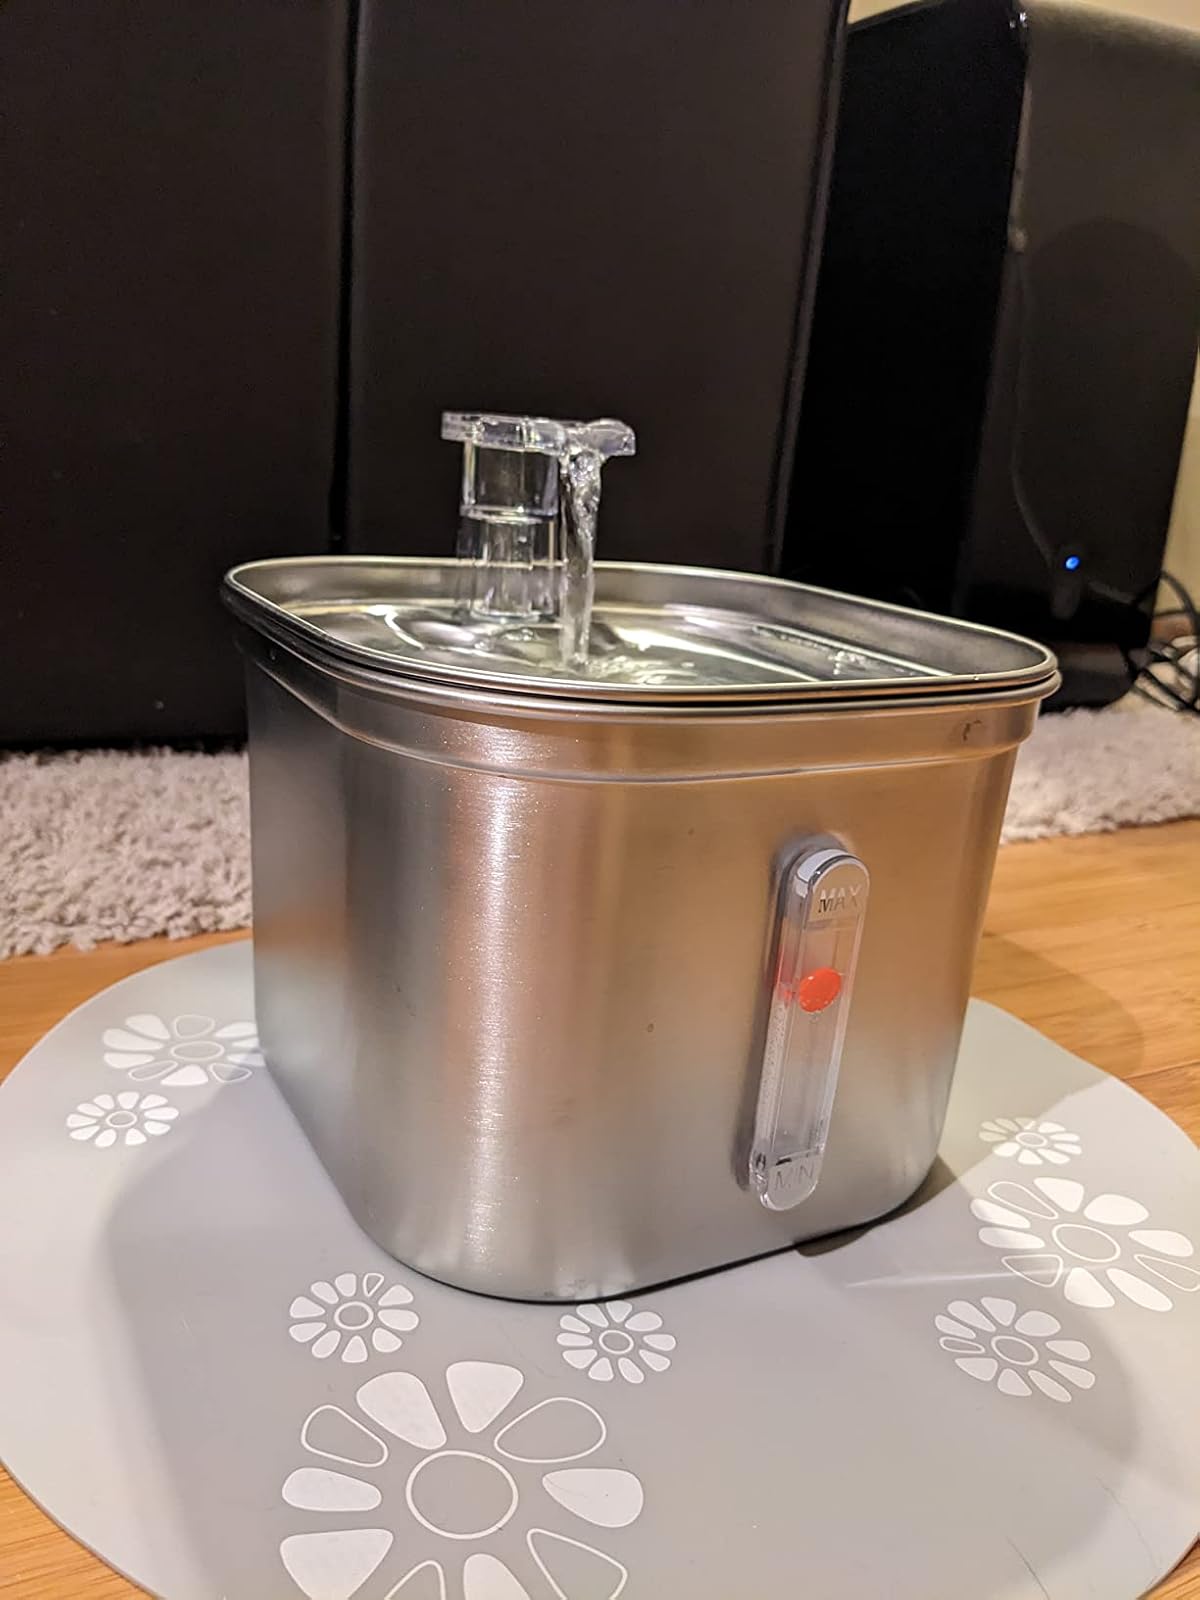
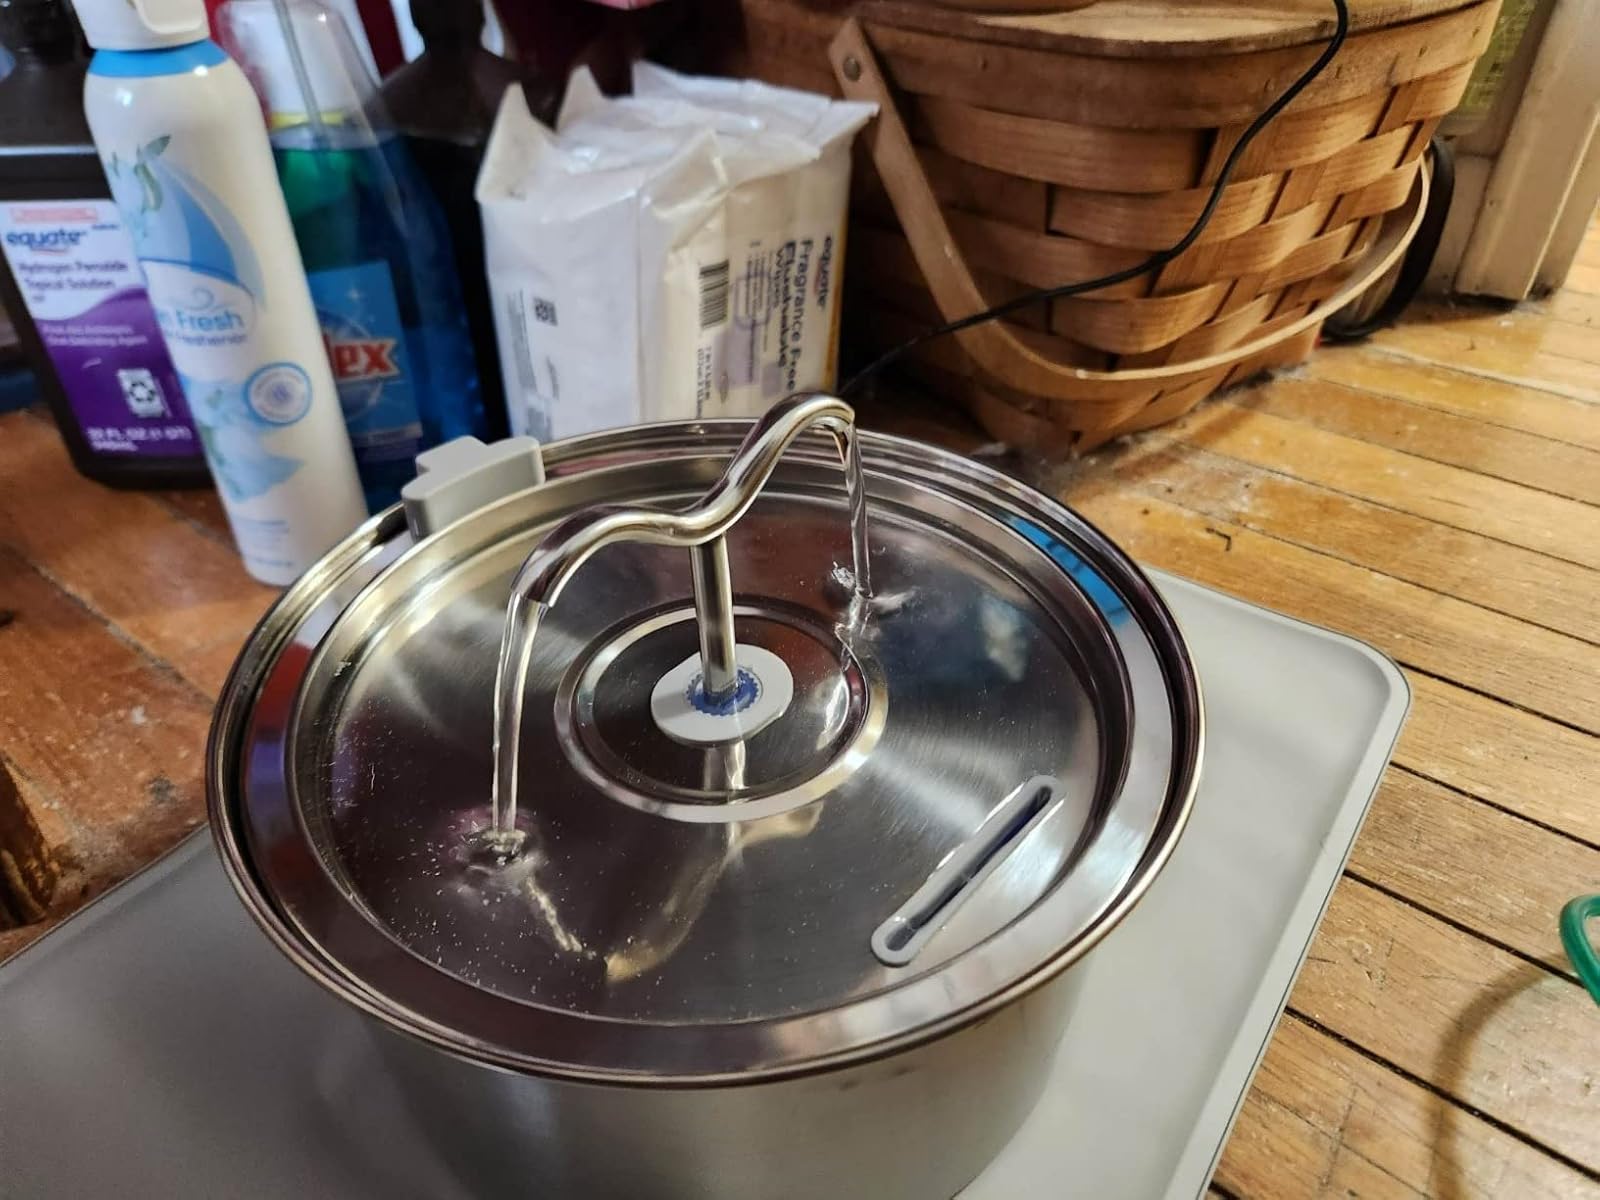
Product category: items_bowl
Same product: no